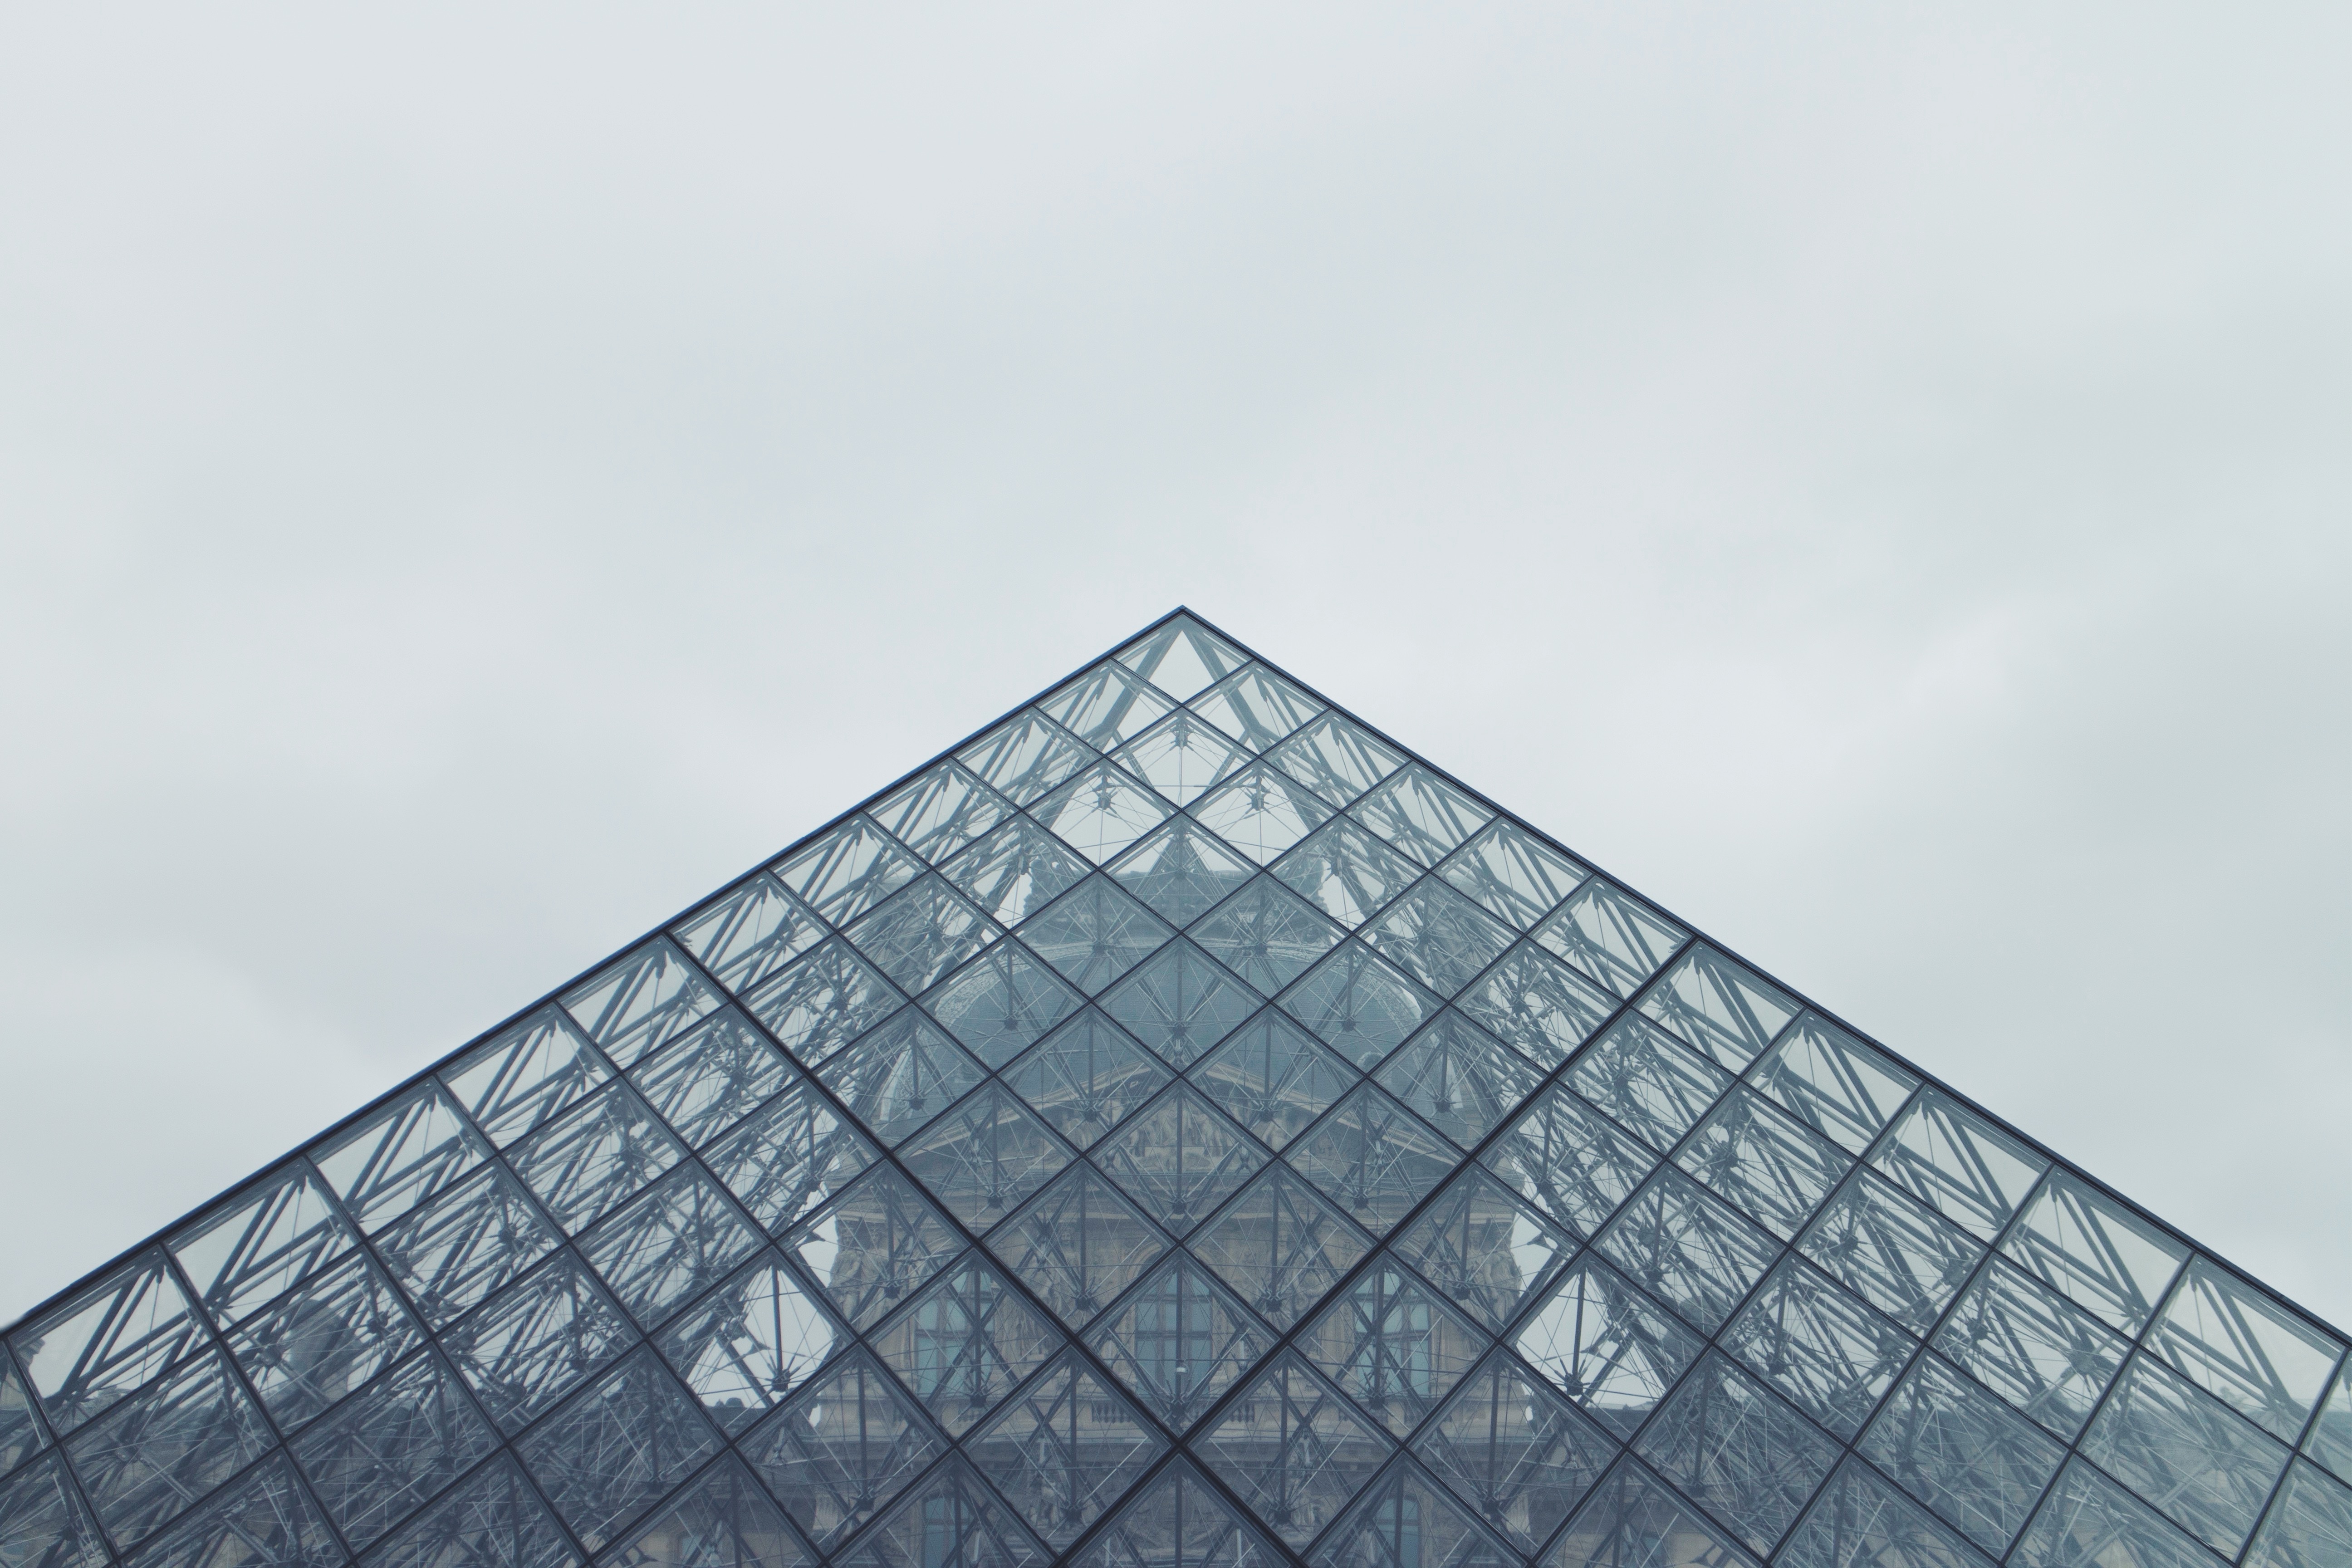
architecture, sky, skyscraper, monument, tower, landmark, facade, blue, tower block, symmetry, daylighting, atmosphere of earth